Rhine-Neckar S-Bahn

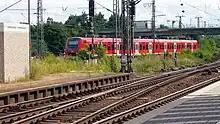
S 33 in Graben-Neudorf station

The second stage of expansion also included the integration of the Bruhrain Railway from Germersheim via Graben-Neudorf to Bruchsal into the S-Bahn network. This route was added to the S-Bahn network at the 2011/2012 timetable change on 11 December 2011 and is used by an extension of the S 4, but which is designated as the S 33 to avoid confusion with a line of the Karlsruhe Stadtbahn.